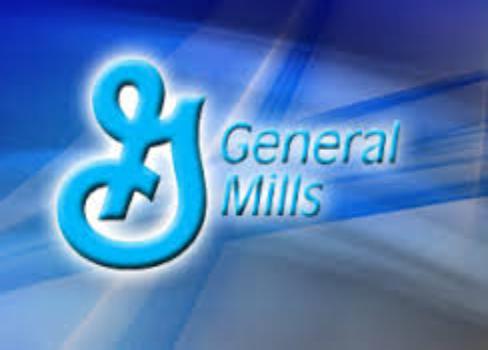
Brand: General Mills
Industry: Food